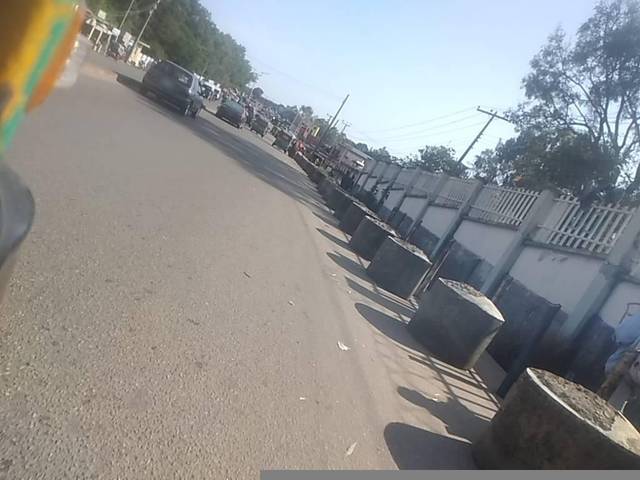
Region: Nigeria
Coordinates: 9.948, 8.891